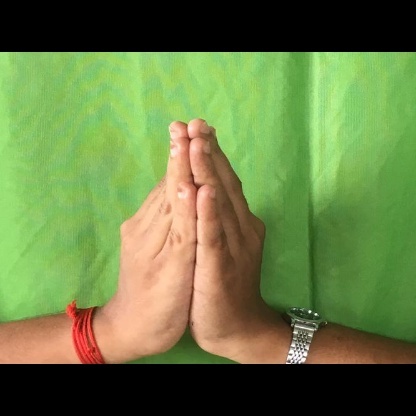
Mudra: Anjali